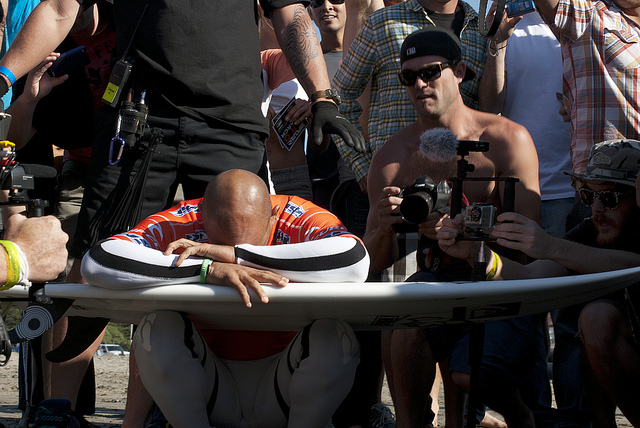
user: Given an image and a question. Answer the question in a short answer. Question: What is missing from this man's body? Short Answer:
assistant: shirt